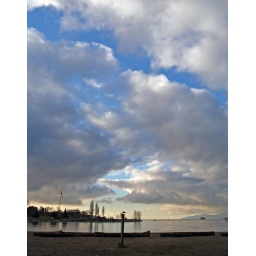
little bird underneath the infinite sky